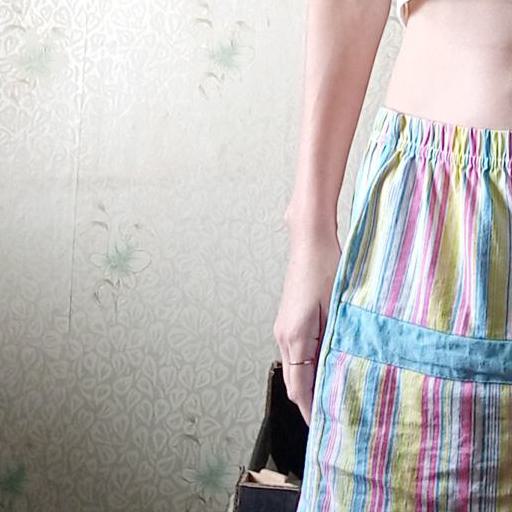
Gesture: no_gesture